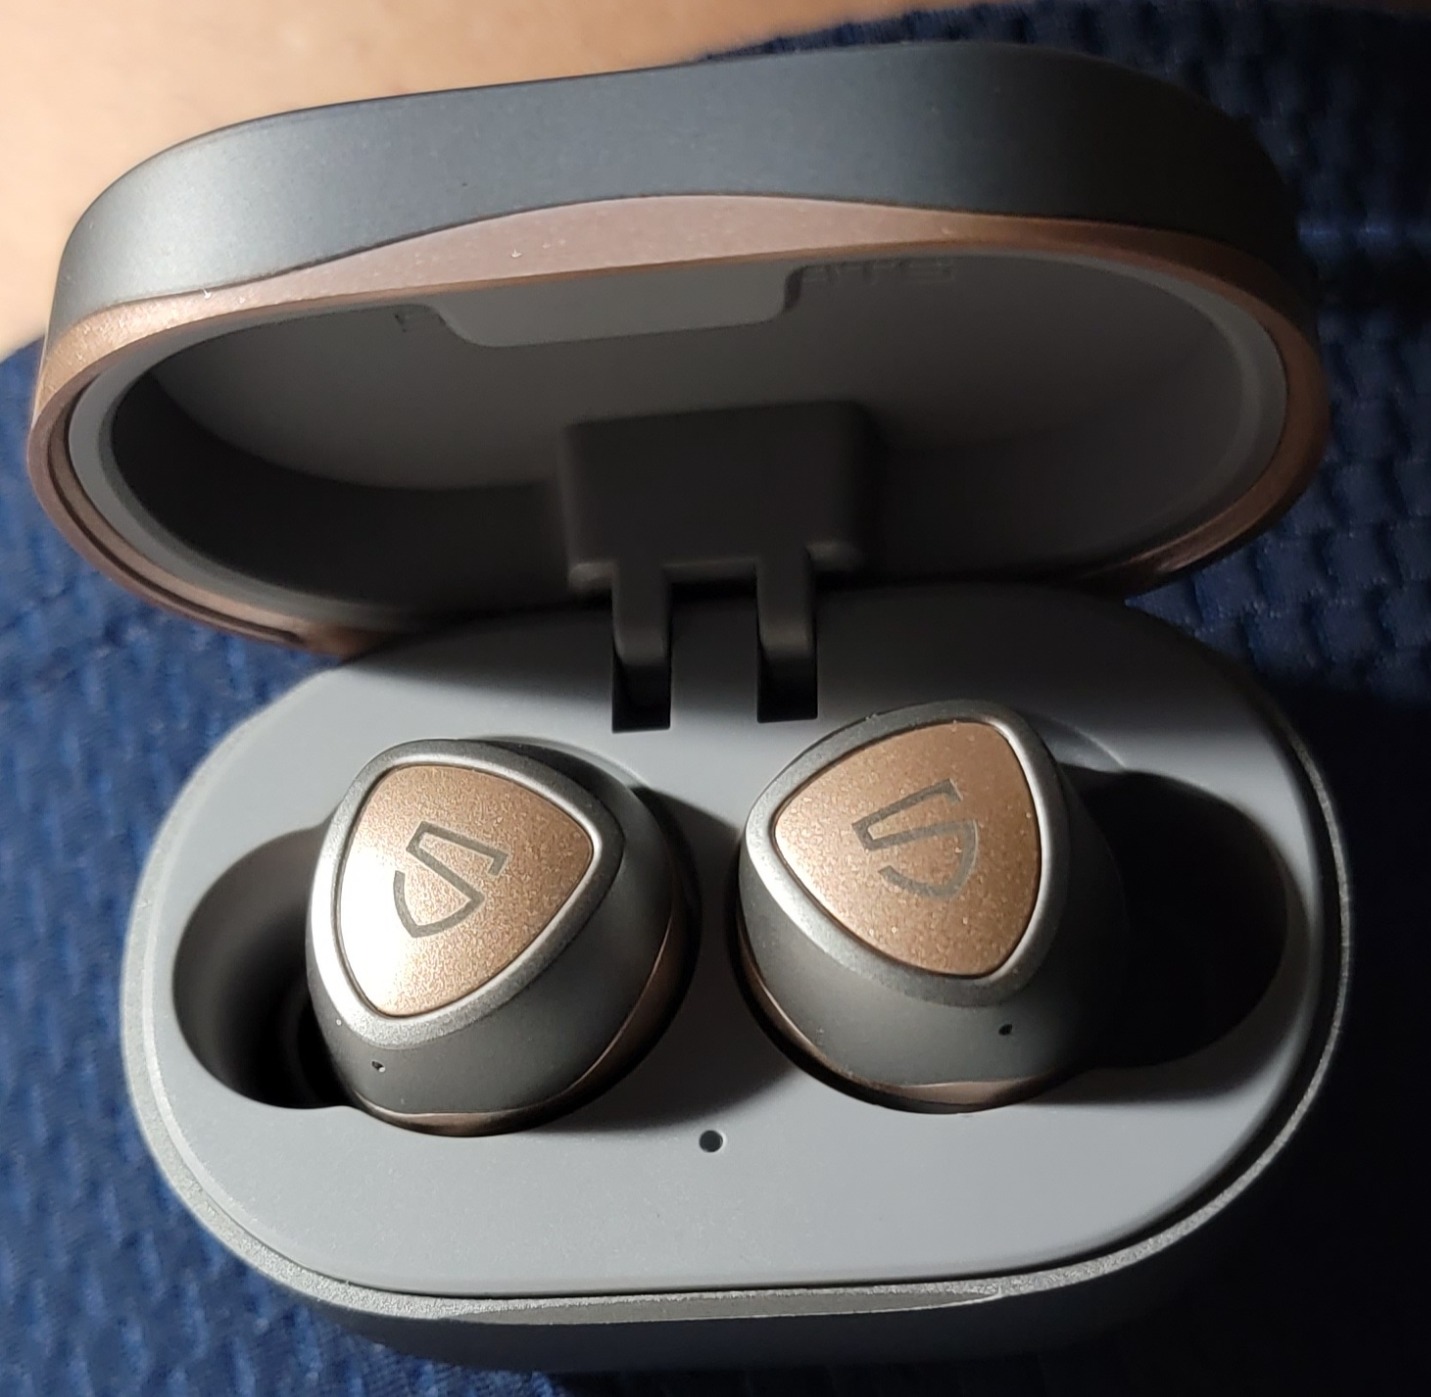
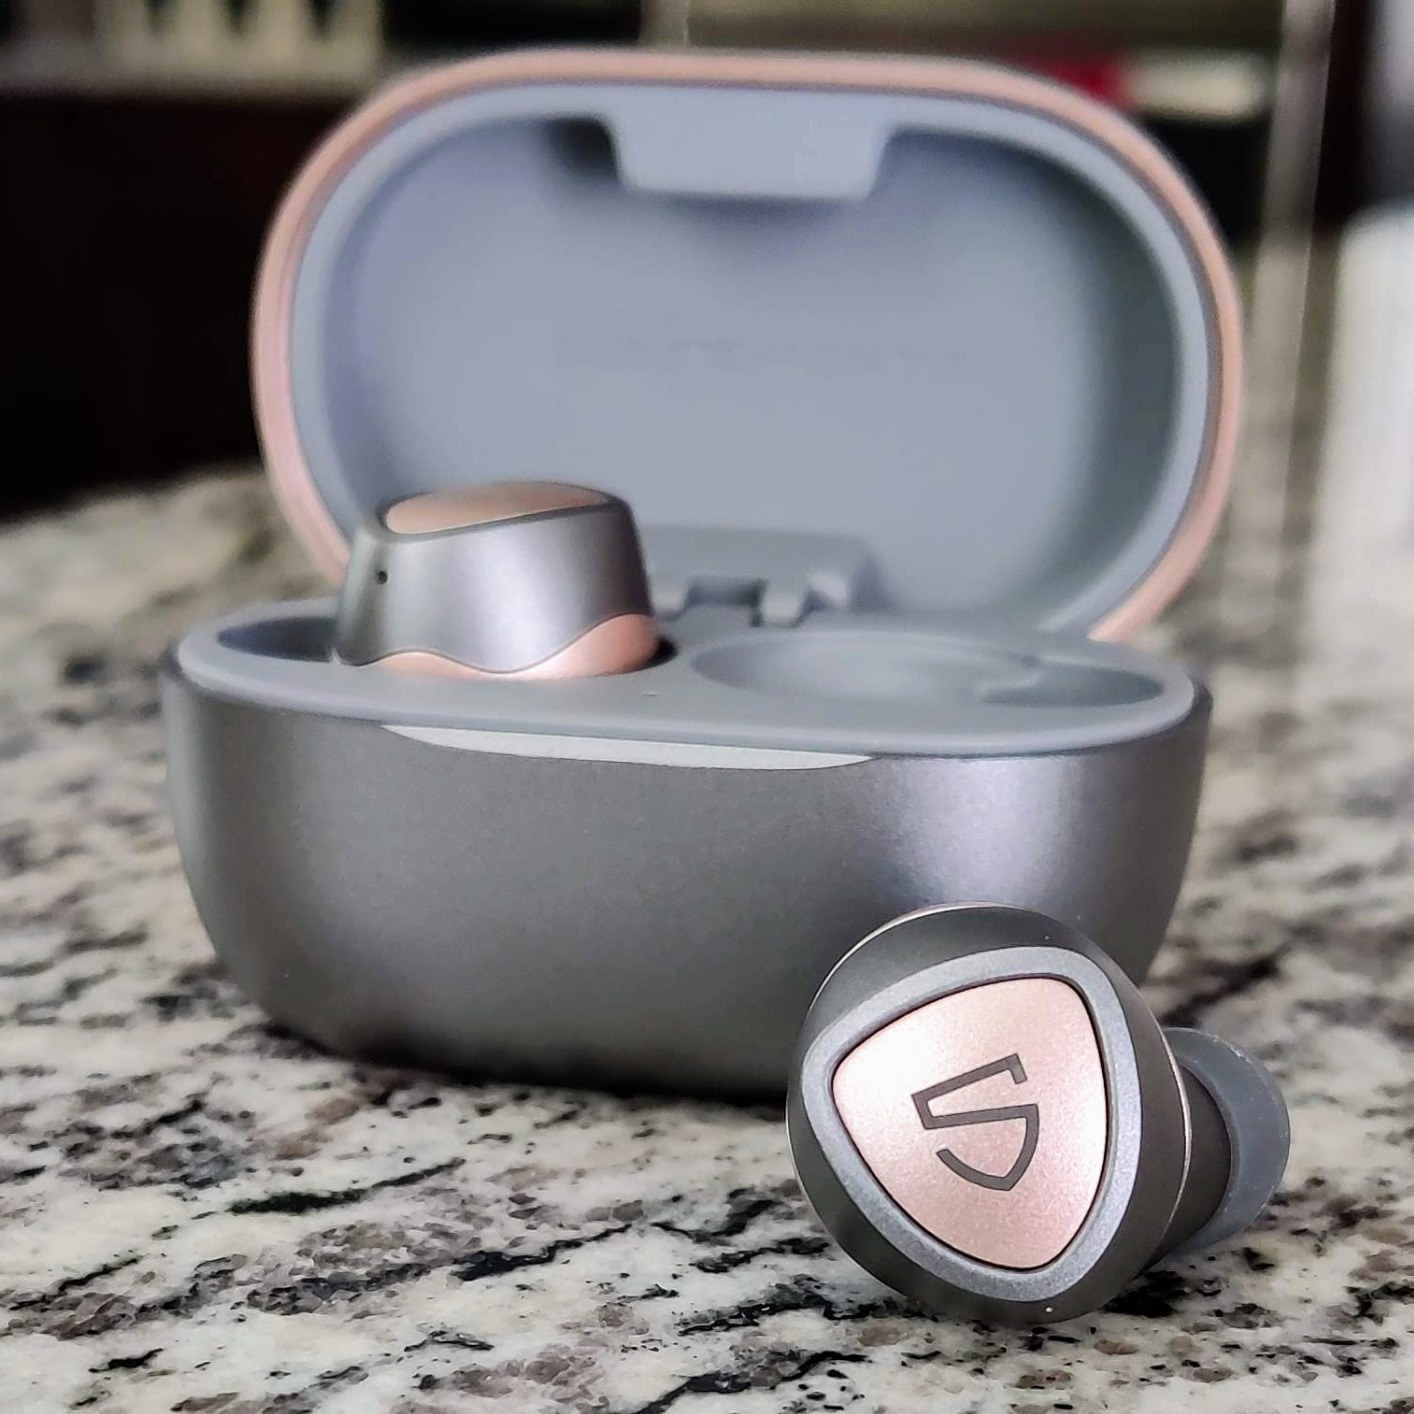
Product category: earbuds
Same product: yes